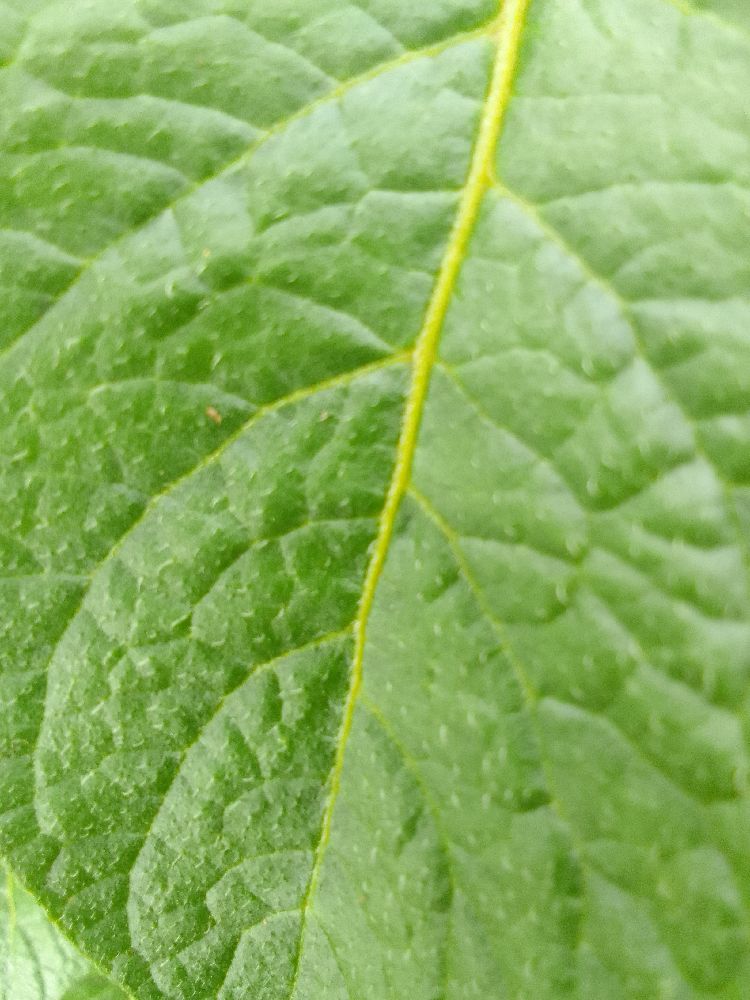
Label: Healthy